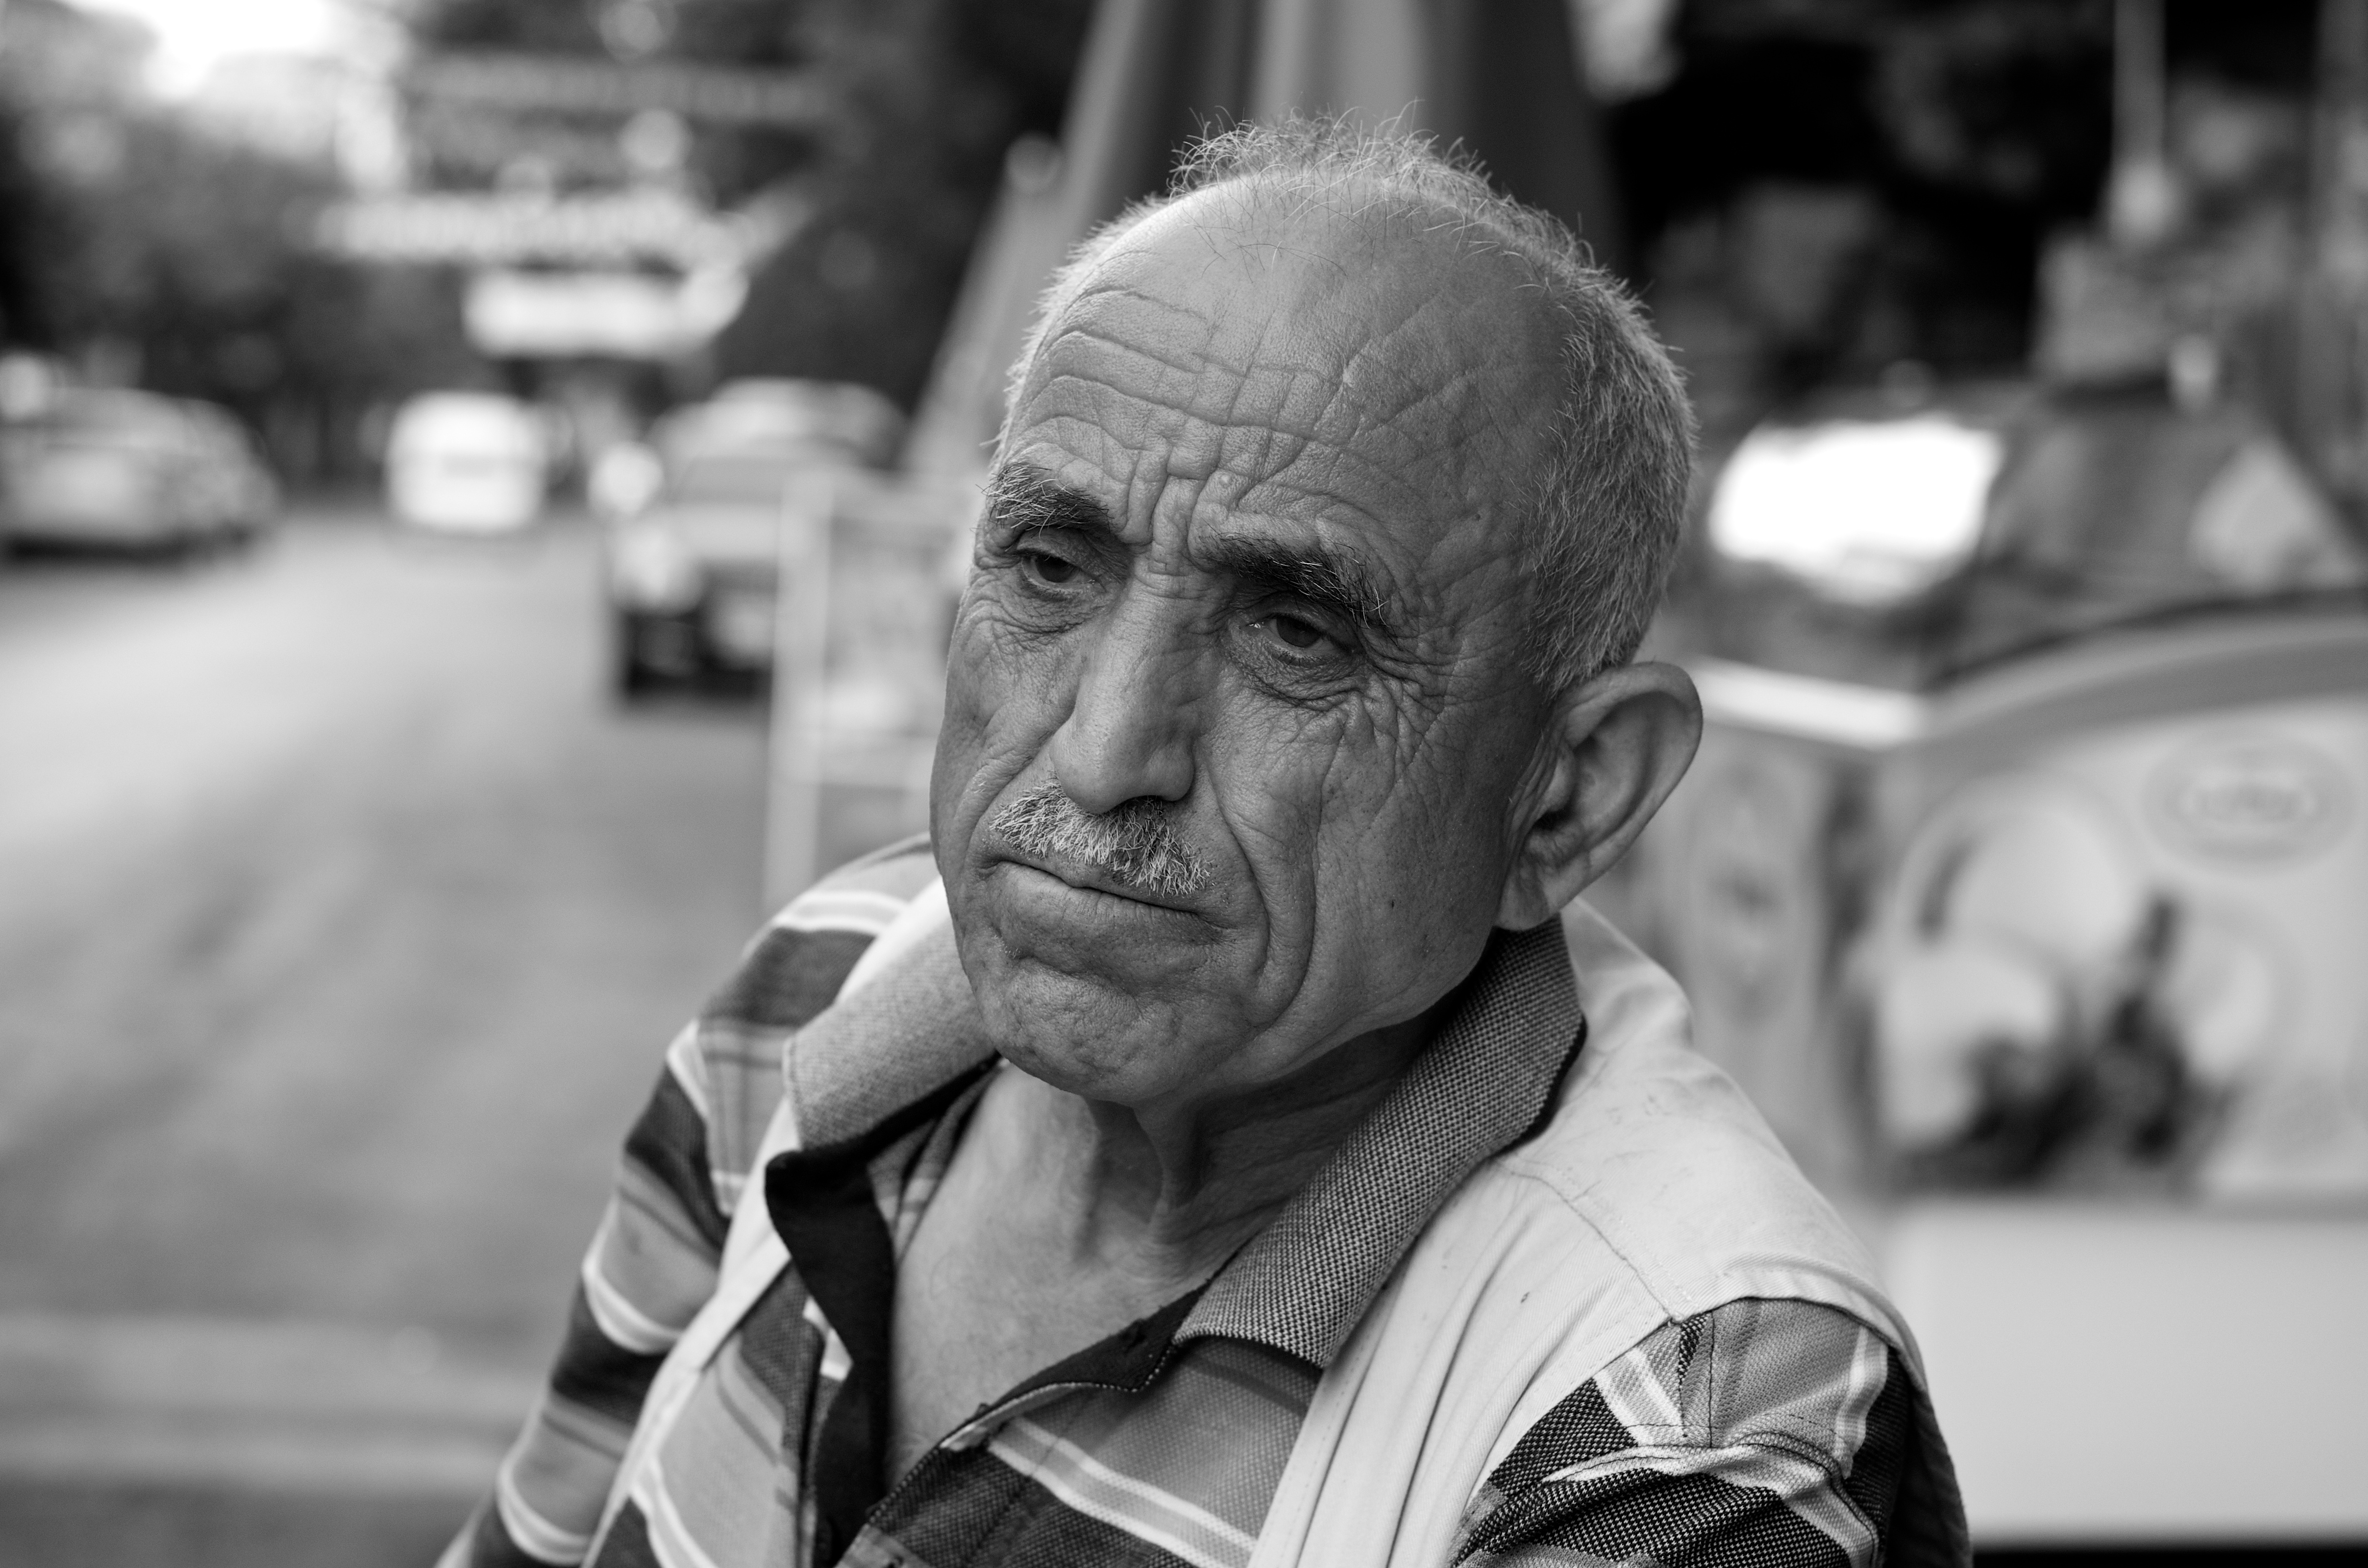
man, black and white, people, road, white, street, photography, ebook, male, statue, portrait, training, black, monochrome, streetphotography, flickr, thomas, video, head, olympus, photograph, omd, fuji, leica, monochrom, leuthard, hcb, thomasleuthard, streettogs, monochrome photography